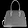
Label: Bag